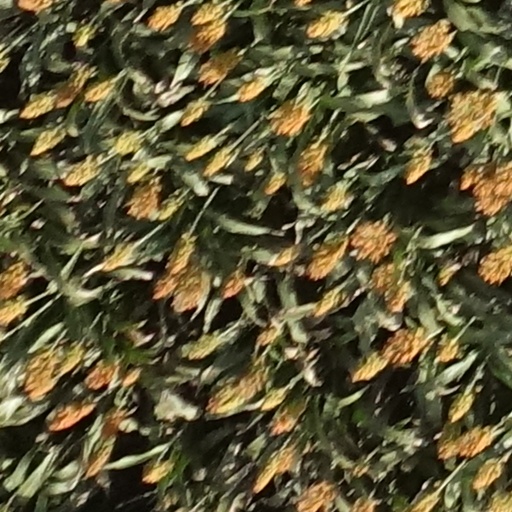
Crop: sorghum